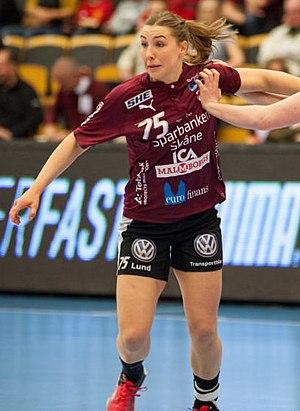
Anna Lagerquist, née le 16 octobre 1993 à Lund, est une handballeuse internationale suédoise, qui évolue au poste de pivot.